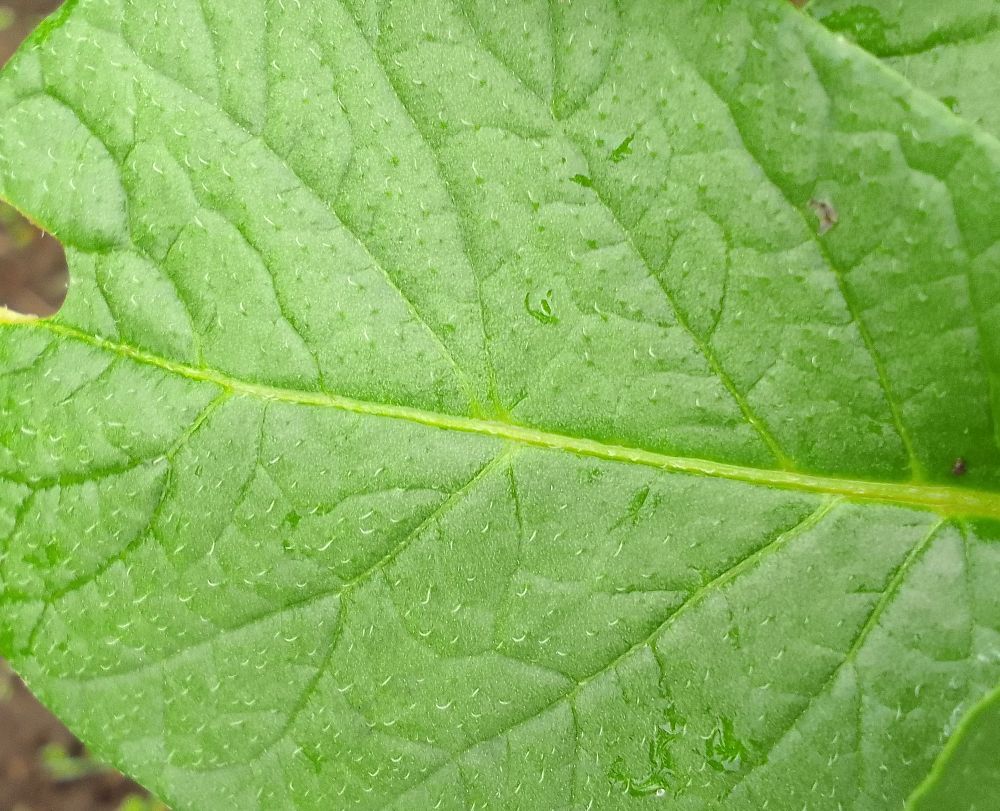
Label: Healthy